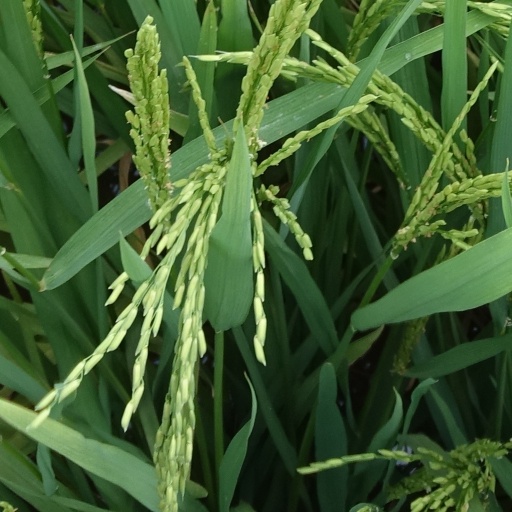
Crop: rice